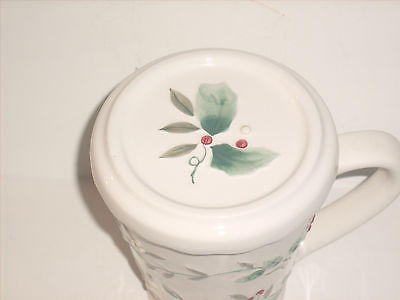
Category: mug